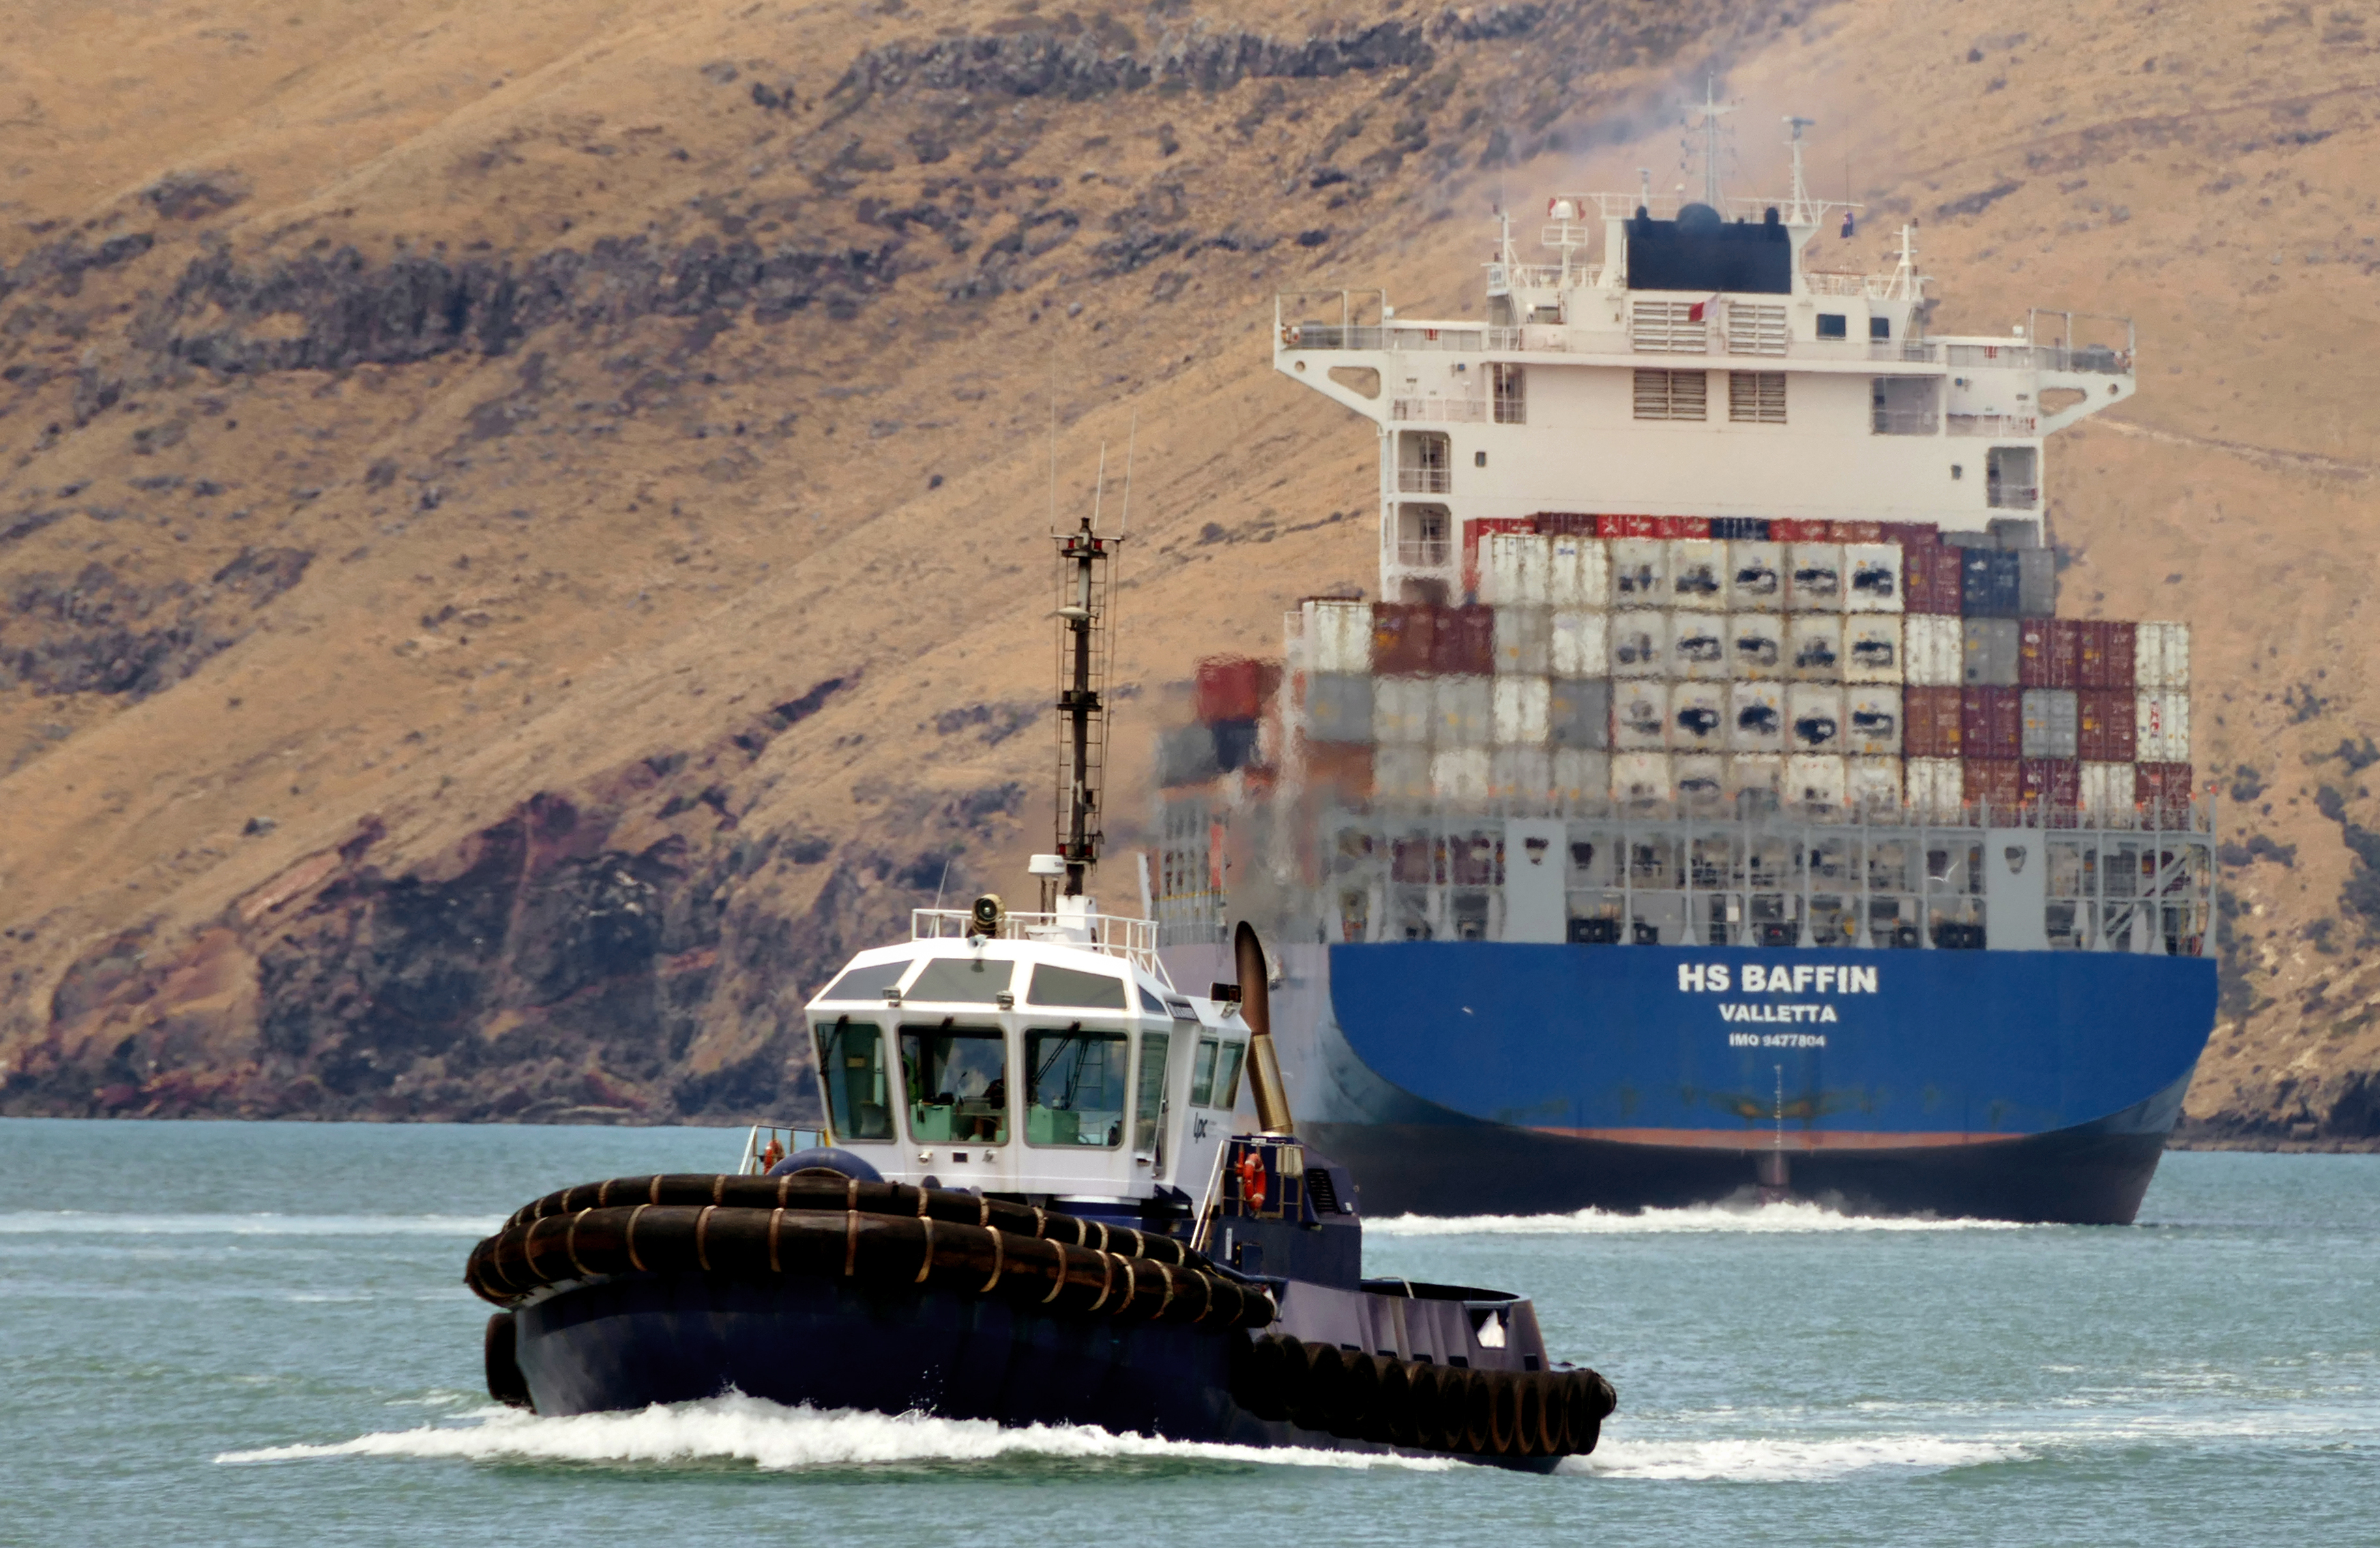
sea, coast, ocean, boat, ship, transport, vehicle, bay, cargo ship, ferry, publicdomain, channel, shipping, lumixfz1000, tugboats, tugboat, harbours, watercraft, container ship, fishing vessel, motor ship, passenger ship, freight transport, ocean liner, bulk carrier, anchor handling tug supply vessel